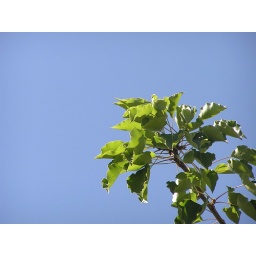
Branch against a blue sky